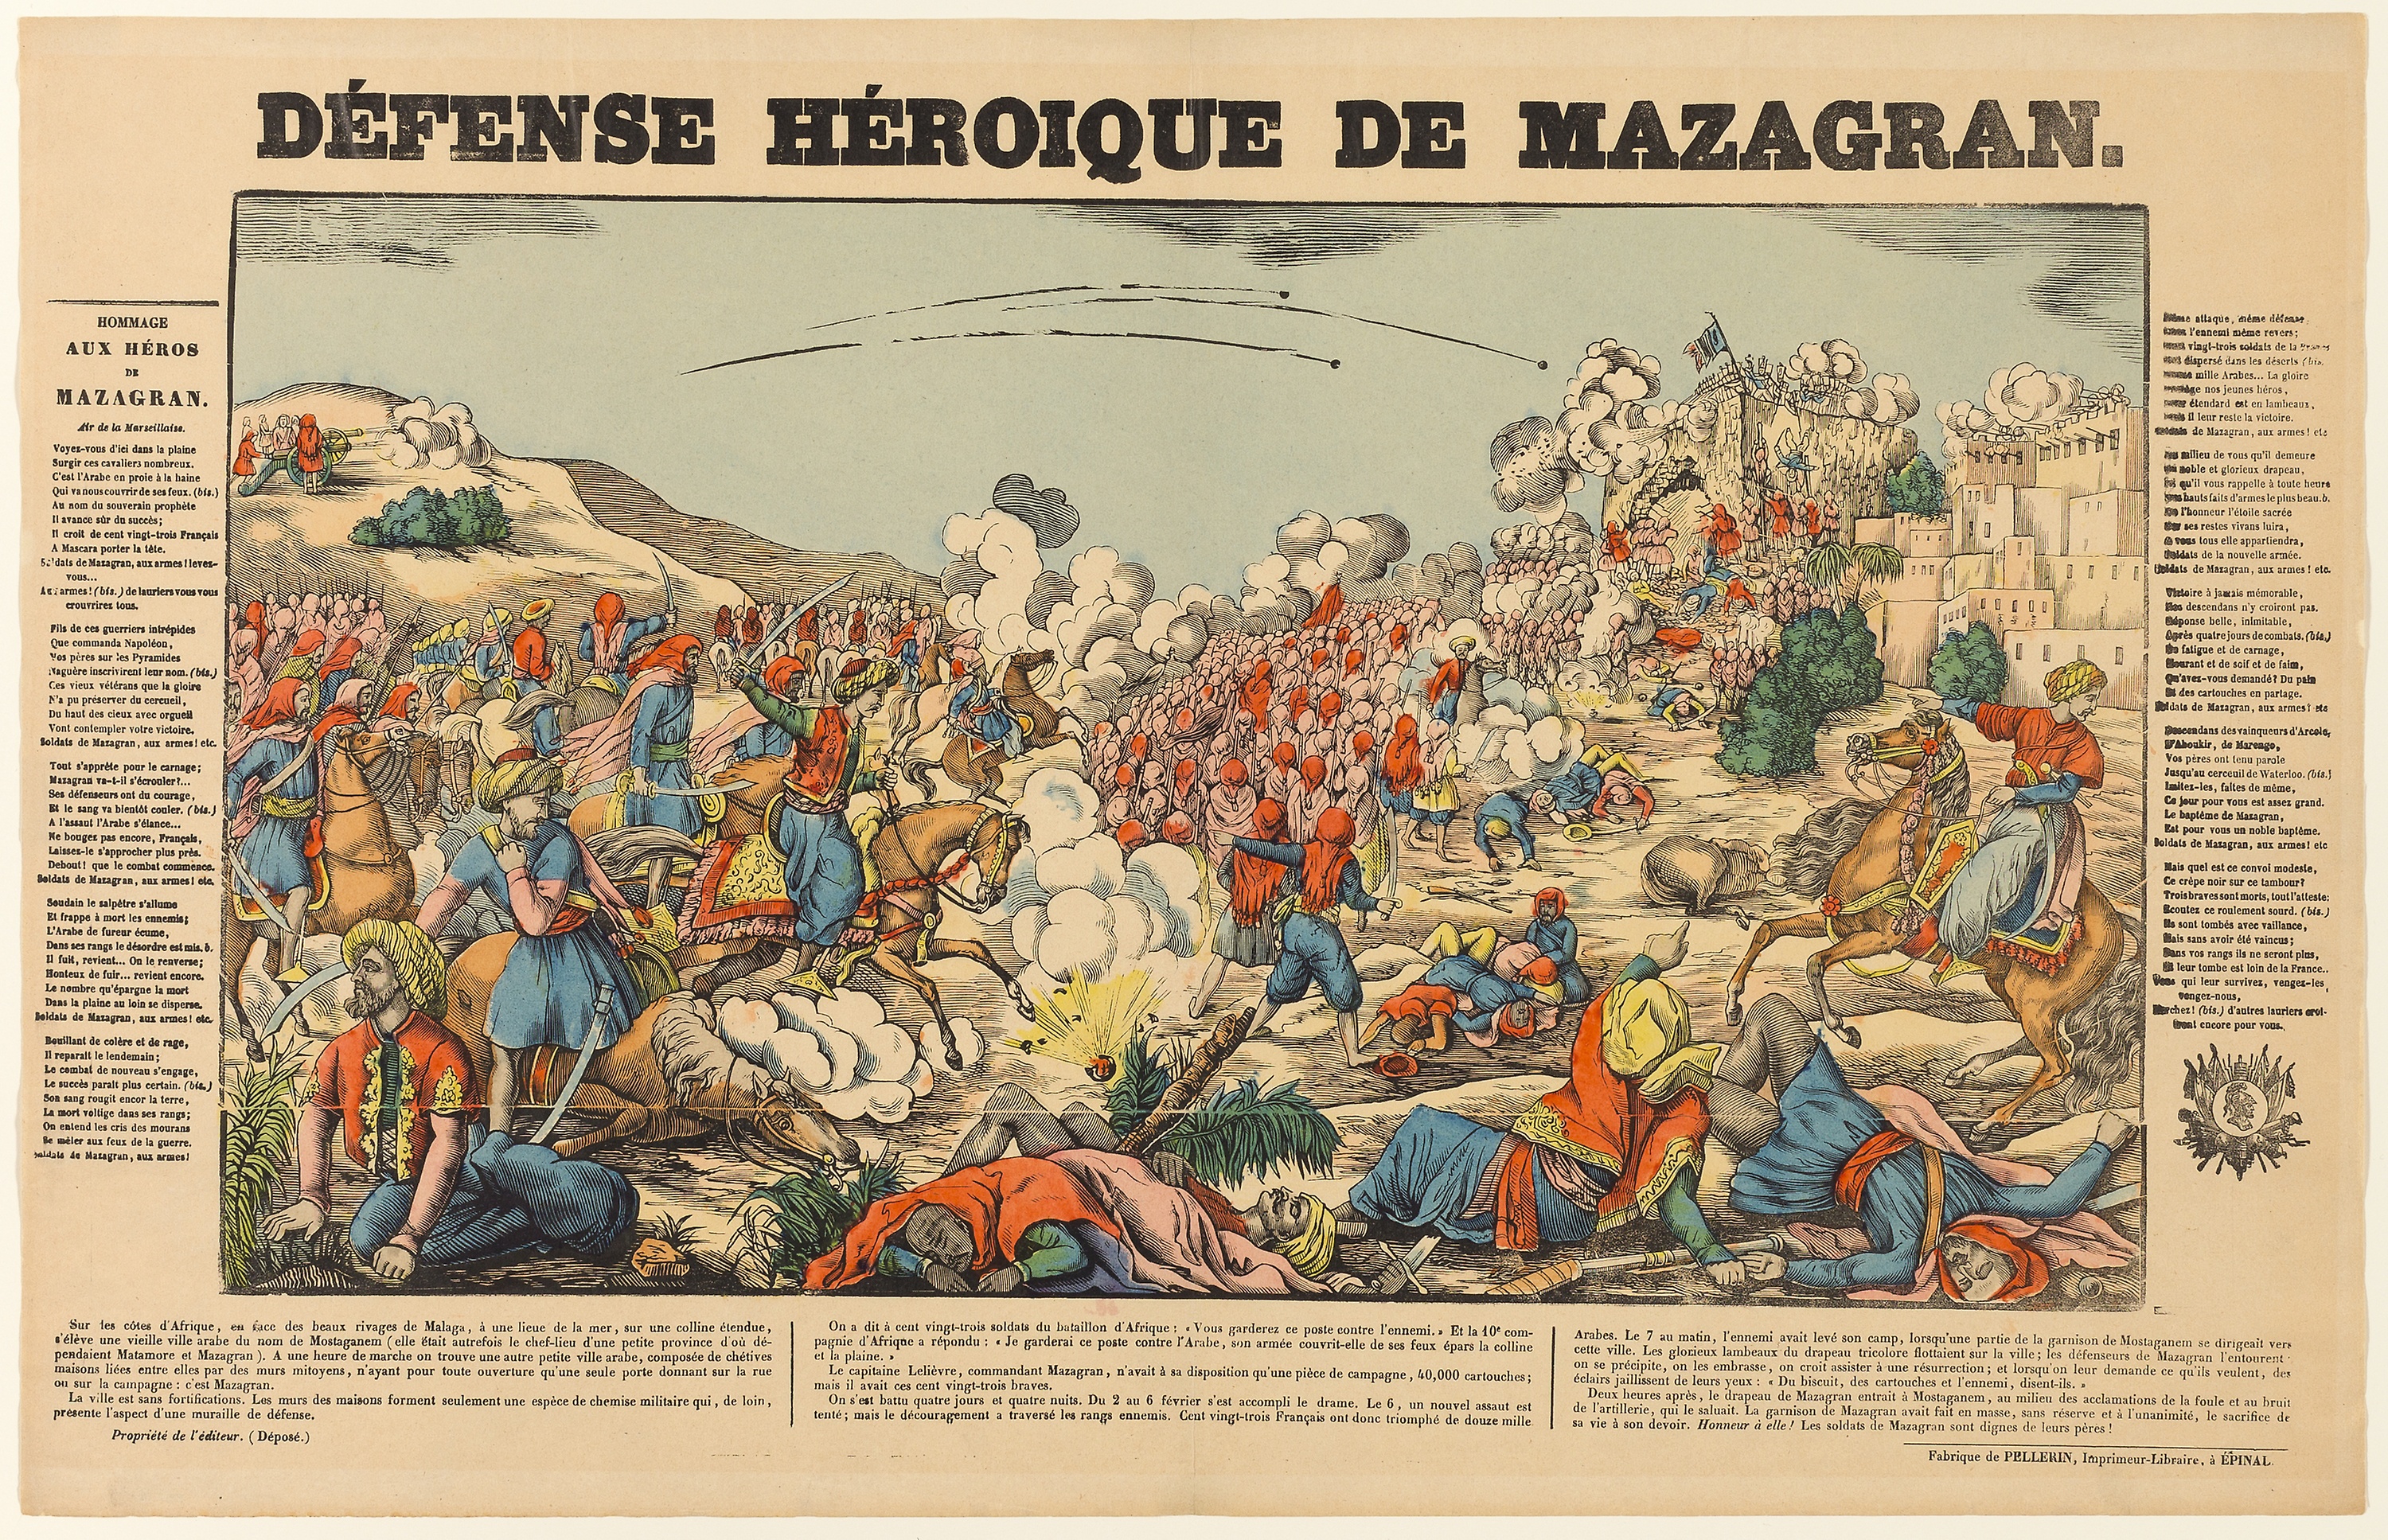
miniature, art, history, illustration, middle ages